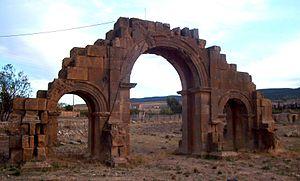
Arc de triomphe romain, Septime Sévère, à Lambèse
Cet article recense les monuments historiques des départements d'Algérie, anciennes divisions administratives de l'Algérie française, de 1848 à 1962.
Lambèse, officiellement Lambèse-Tazoult, est une ville militaire d'Afrique romaine se situant au nord-est de l’Algérie sur le territoire de la commune de Tazoult dans la région des Aurès, à 10 km à l'est de Batna, sur la route de Timgad et de Khenchela.
Cet article recense les arcs de triomphe romains, dont la fonction a bien été identifiée.
Tazoult anciennement Lambèse pendant la colonisation française, est une commune algérienne de la wilaya de Batna, siège de daïra, située à 11 km à l'est de Batna, à 25 km à l'ouest de Timgad et à 90 km à l'ouest de Khenchela.